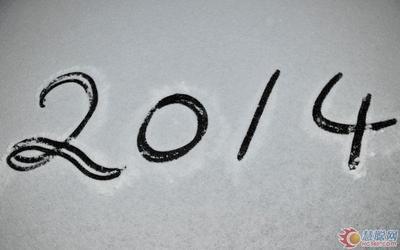
Weather: snow or frosty